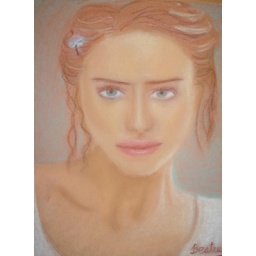
Dry pastel on construction paperThe beauty of the girl and the softness of her face is fully expressed by the dry pastel.